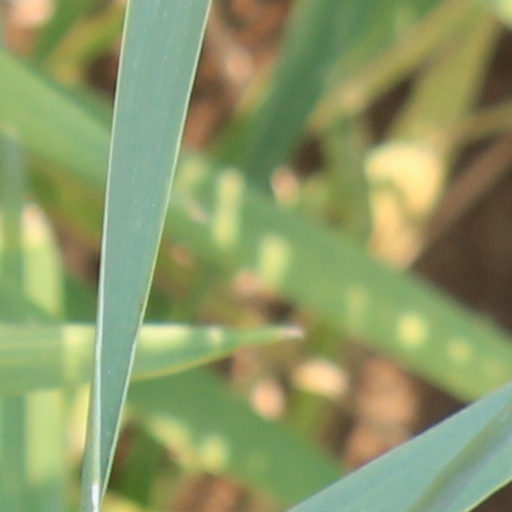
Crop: wheat